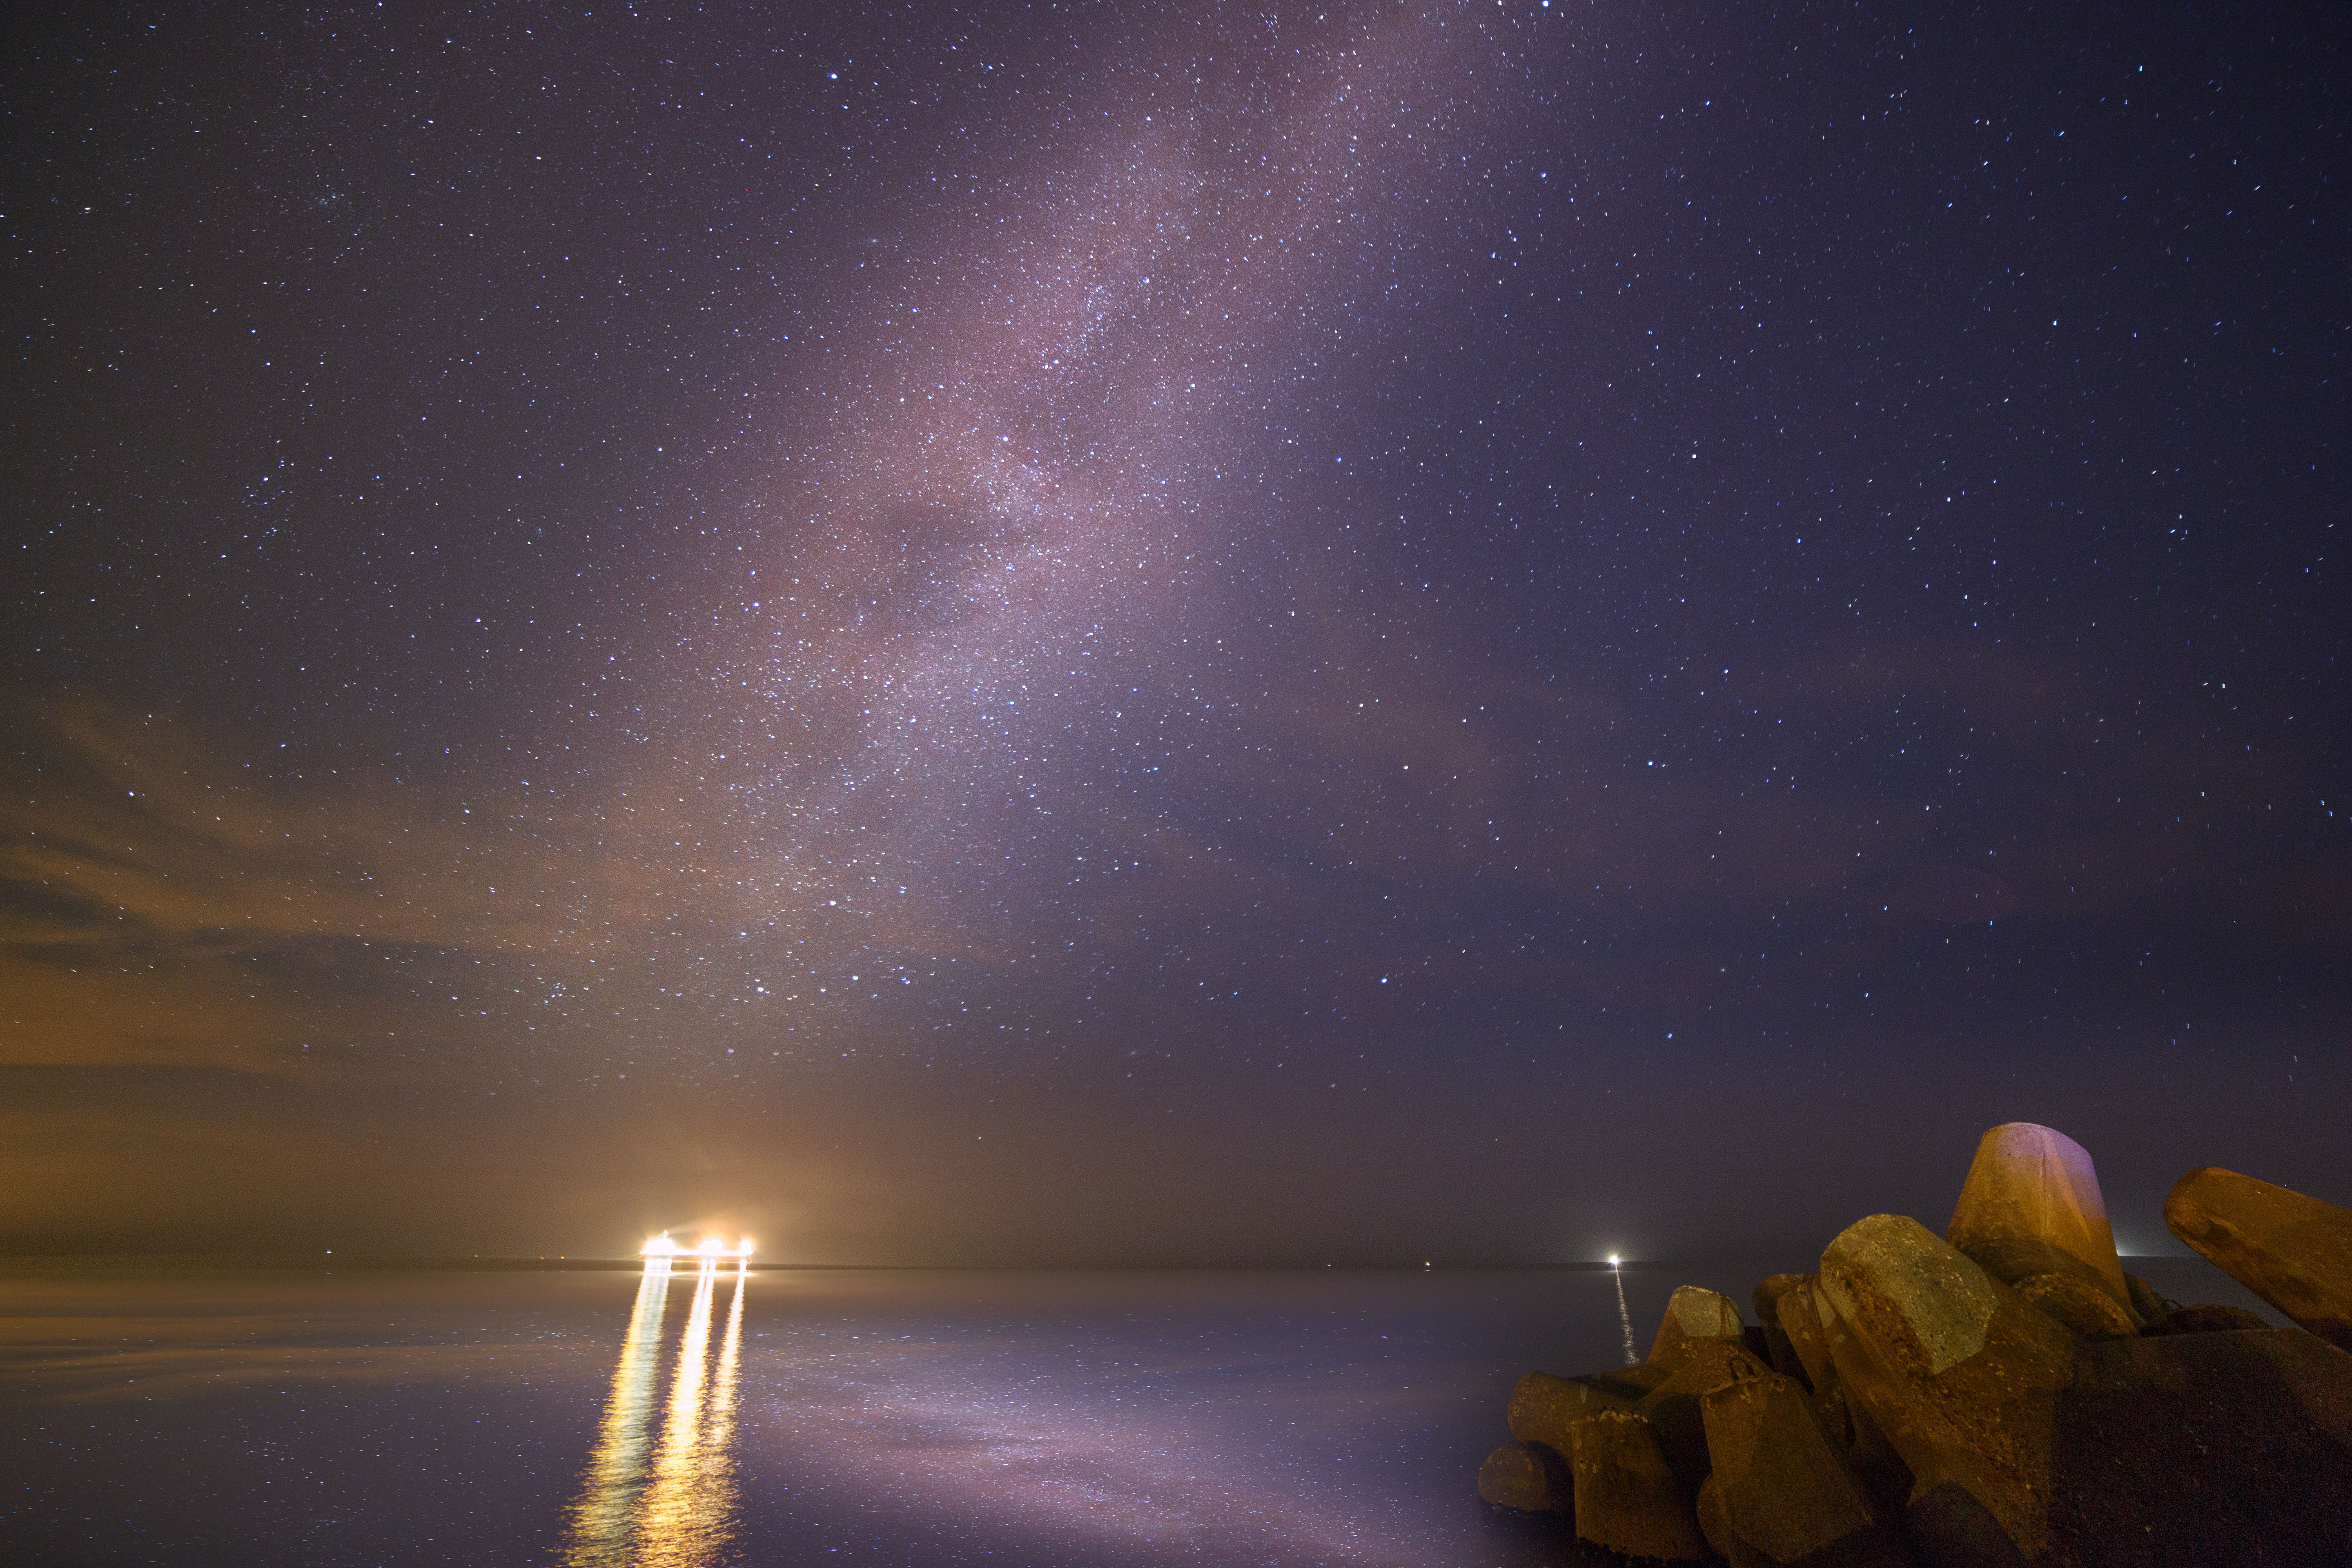
sea, water, light, sky, night, star, milky way, atmosphere, panorama, reflection, space, seascape, darkness, port, galaxy, moonlight, outer space, nightphotography, cool image, astronomy, stars, milkyway, 14mm, samyang, longexposure, astro, nightscape, toiles, waterscape, i, galaxie, portlanouvelle, voielactee, astronomical object